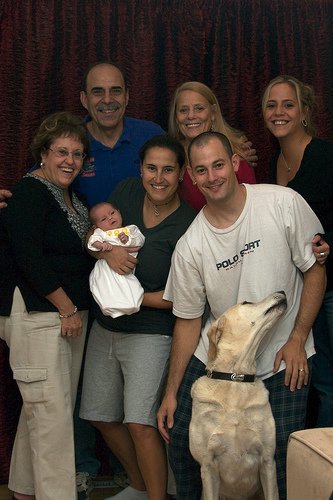
Label: not_food